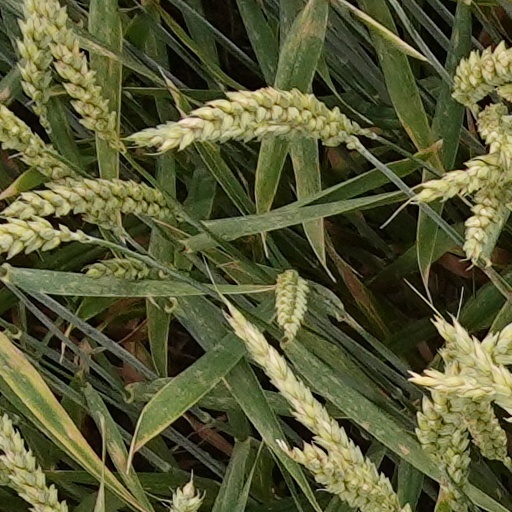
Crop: wheat